Uniforms and insignia of the Schutzstaffel

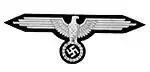
2nd pattern SS eagle, 1936–45

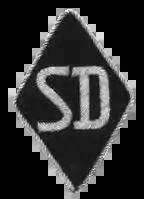
"Sicherheitsdienst" sleeve diamond ("raute")

At about this same time, for similar reasons, the SS military formations (the "Leibstandarte SS Adolf Hitler" and the "SS-Verfügungstruppe") adopted a service uniform in what was termed "earth-grey" ("erdgrau"). This also was based on the black uniform, but without the red swastika armband, its place on the left sleeve being taken by an eagle-and-swastika patch, and worn with trousers and shoes or calf-high jackboots. In June 1938 this uniform was authorised for full-time "Allgemeine SS" cadres as well; the LSSAH and SS-VT then adopted army-pattern shoulderboards to distinguish themselves from the general SS and emphasise their military role.